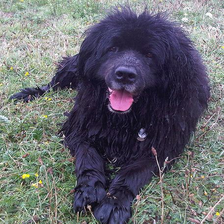
Species: dog
Breed: newfoundland